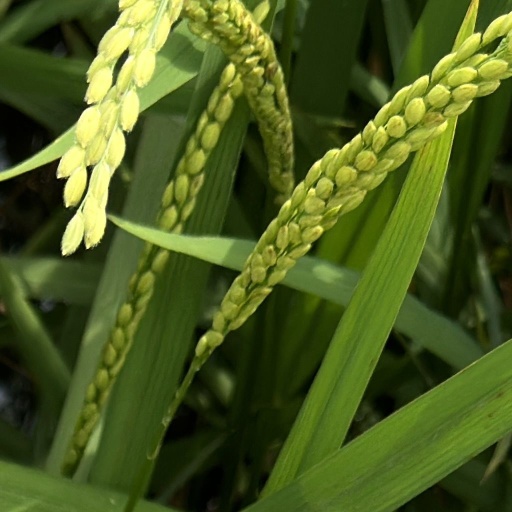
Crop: rice